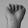
ASL letter: A